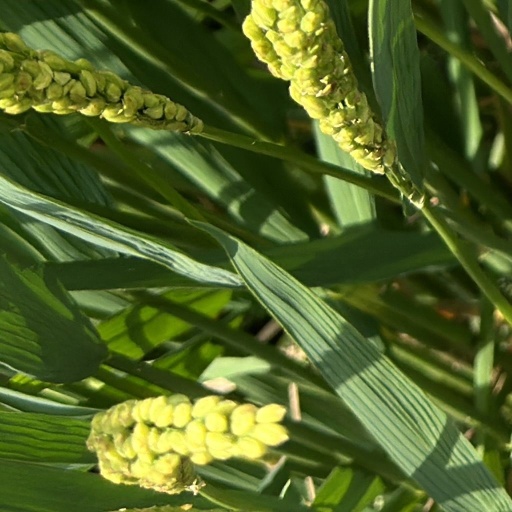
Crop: rice